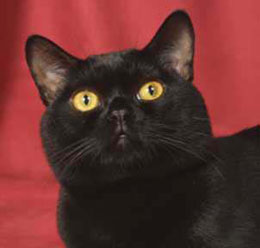
Breed: bombay